Southwest Territory

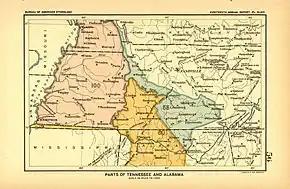
Indian land cessions in what is now Tennessee (Charles C. Royce, 1899)

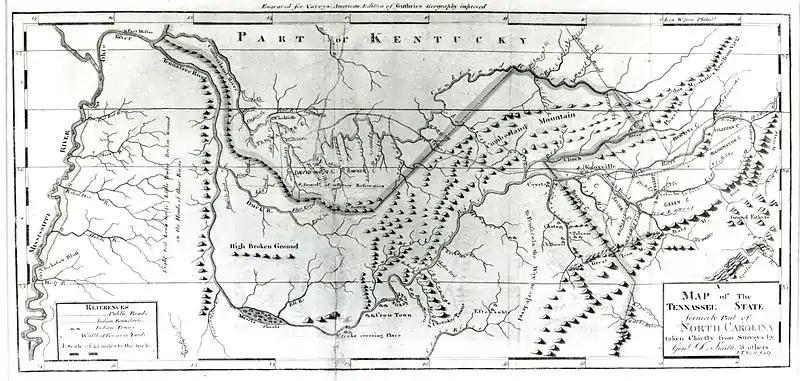
Secretary Daniel Smith's "Map of the Tennassee State" (1796)

A census in the summer of 1791 showed the territory's population to be 35,691. There were 6,271 free adult white males, more than the 5,000 needed for the territory to organize a legislature. Blount, however, waited until 1793 to call for elections. Members of the territorial House of Representatives (the lower chamber of the legislature) were elected in December 1793, and the first House session convened on February 24, 1794. The representatives nominated ten individuals for appointment to the territorial council (the legislature's upper chamber), five of whom—Griffith Rutherford, John Sevier, James Winchester, Stockley Donelson and Parmenas Taylor—were eventually appointed by President Washington. Rutherford was chosen as the council's president.